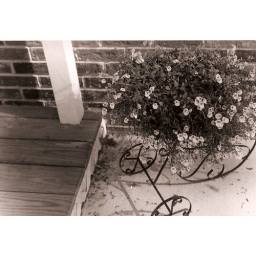
And flowers in the bike planter.